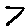
Label: 7